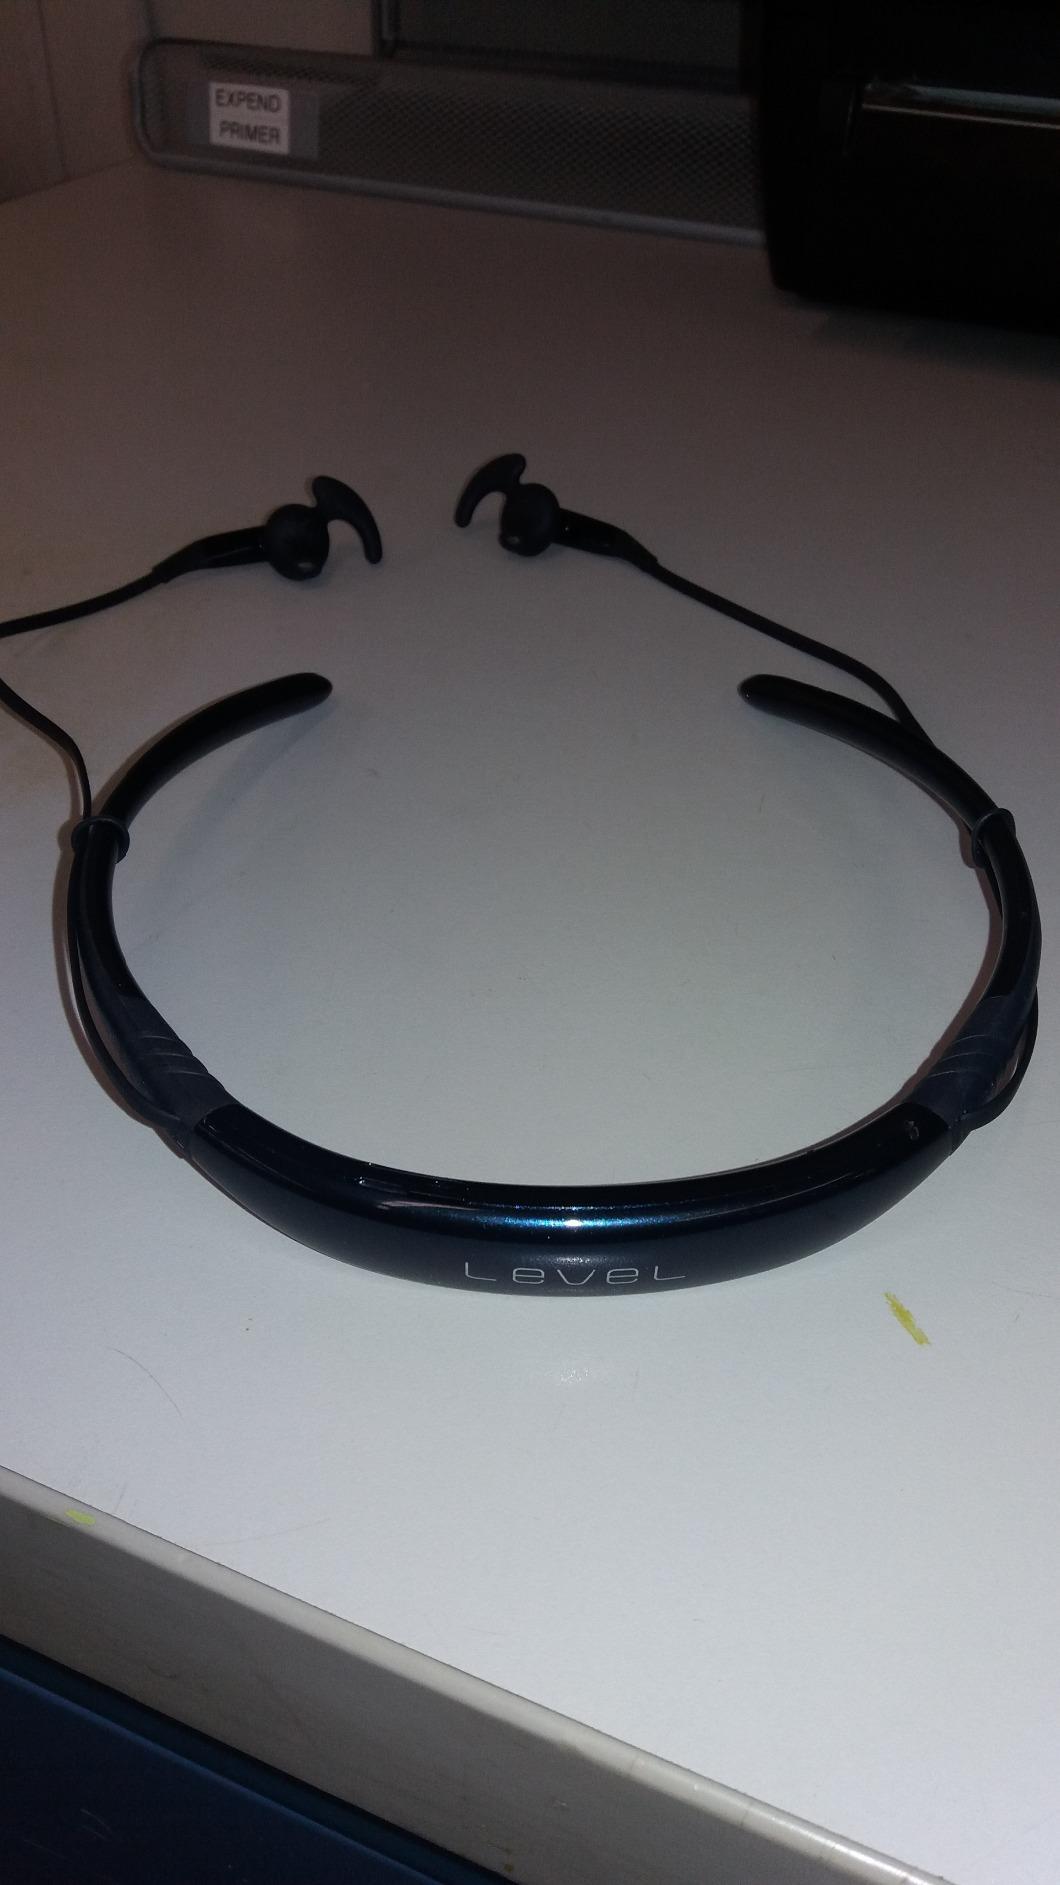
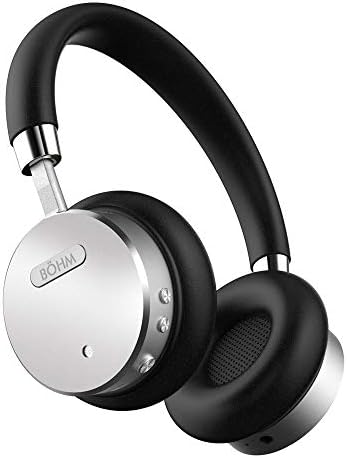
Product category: headphones
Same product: no